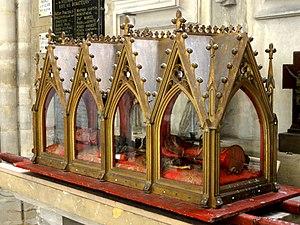
Châsse de saint Clair.
L'église Notre-Dame est une église catholique paroissiale située à Saint-Clair-sur-Epte, en France. Édifié sur un sanctuaire carolingien du IXᵉ siècle, son chœur avec abside en cul-de-four est le principal chœur roman de la fin du XIᵉ siècle conservé dans le Val-d'Oise. La décoration des trois fenêtres du chevet et les arcatures plaquées qui agrémentent le soubassement sont tout à fait remarquables, et le profil surbaissé des arcs-doubleaux intermédiaires est hors du commun. Le transept est seulement partiellement roman et l'on y voit encore l'entrée de l'ancienne absidiole nord. Le clocher central qui s'élève au-dessus de la croisée du transept remonte également à la fin du XIᵉ siècle, mais son architecture sans recherche n'atteint pas le niveau de la plupart des autres clochers romans du Vexin français et des environs. Il se distingue cependant par sa flèche en charpente du XVIᵉ siècle à la silhouette inhabituelle. La nef également romane a été rebâtie dans le style gothique primitif après le milieu du XIIᵉ siècle, mais la façade avec ses deux portails romans qui se superposent subsiste de la période romane.